The Slave (1953 film)

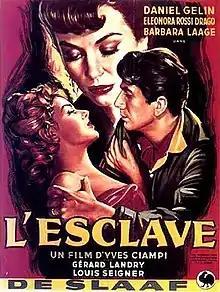

The Slave is a 1953 French-Italian drama film directed by Yves Ciampi and starring Daniel Gélin, Eleonora Rossi Drago and Barbara Laage.